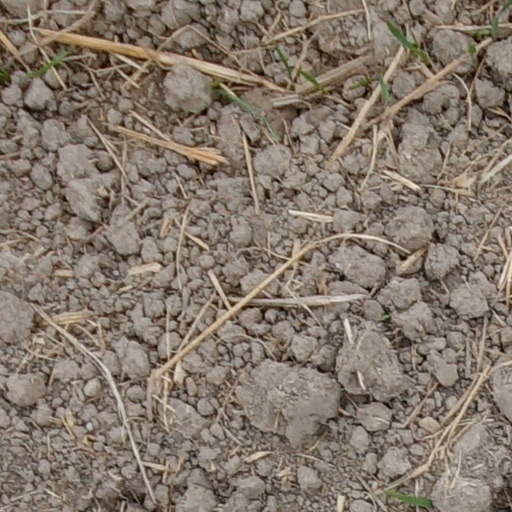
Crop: wheat